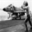
Label: airplane